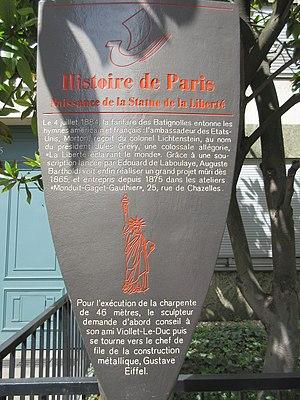
Panneau Histoire de Paris
La Liberté éclairant le monde, ou simplement Liberté, plus connue sous le nom de statue de la Liberté, est l'un des monuments les plus célèbres des États-Unis. Cette statue monumentale est située à New York, sur la Liberty Island, au sud de Manhattan, à l'embouchure de l'Hudson et à proximité d'Ellis Island.
La rue de Chazelles est une voie du 17ᵉ arrondissement de Paris, en France.
Les panneaux « Histoire de Paris » sont des panneaux d'information installés dans les rues de Paris devant certains des monuments parisiens.